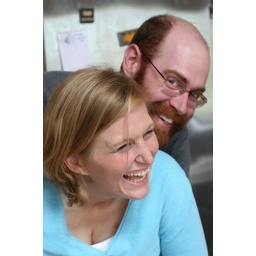
In the kitchen at Gavin's parents' house in Ojai.